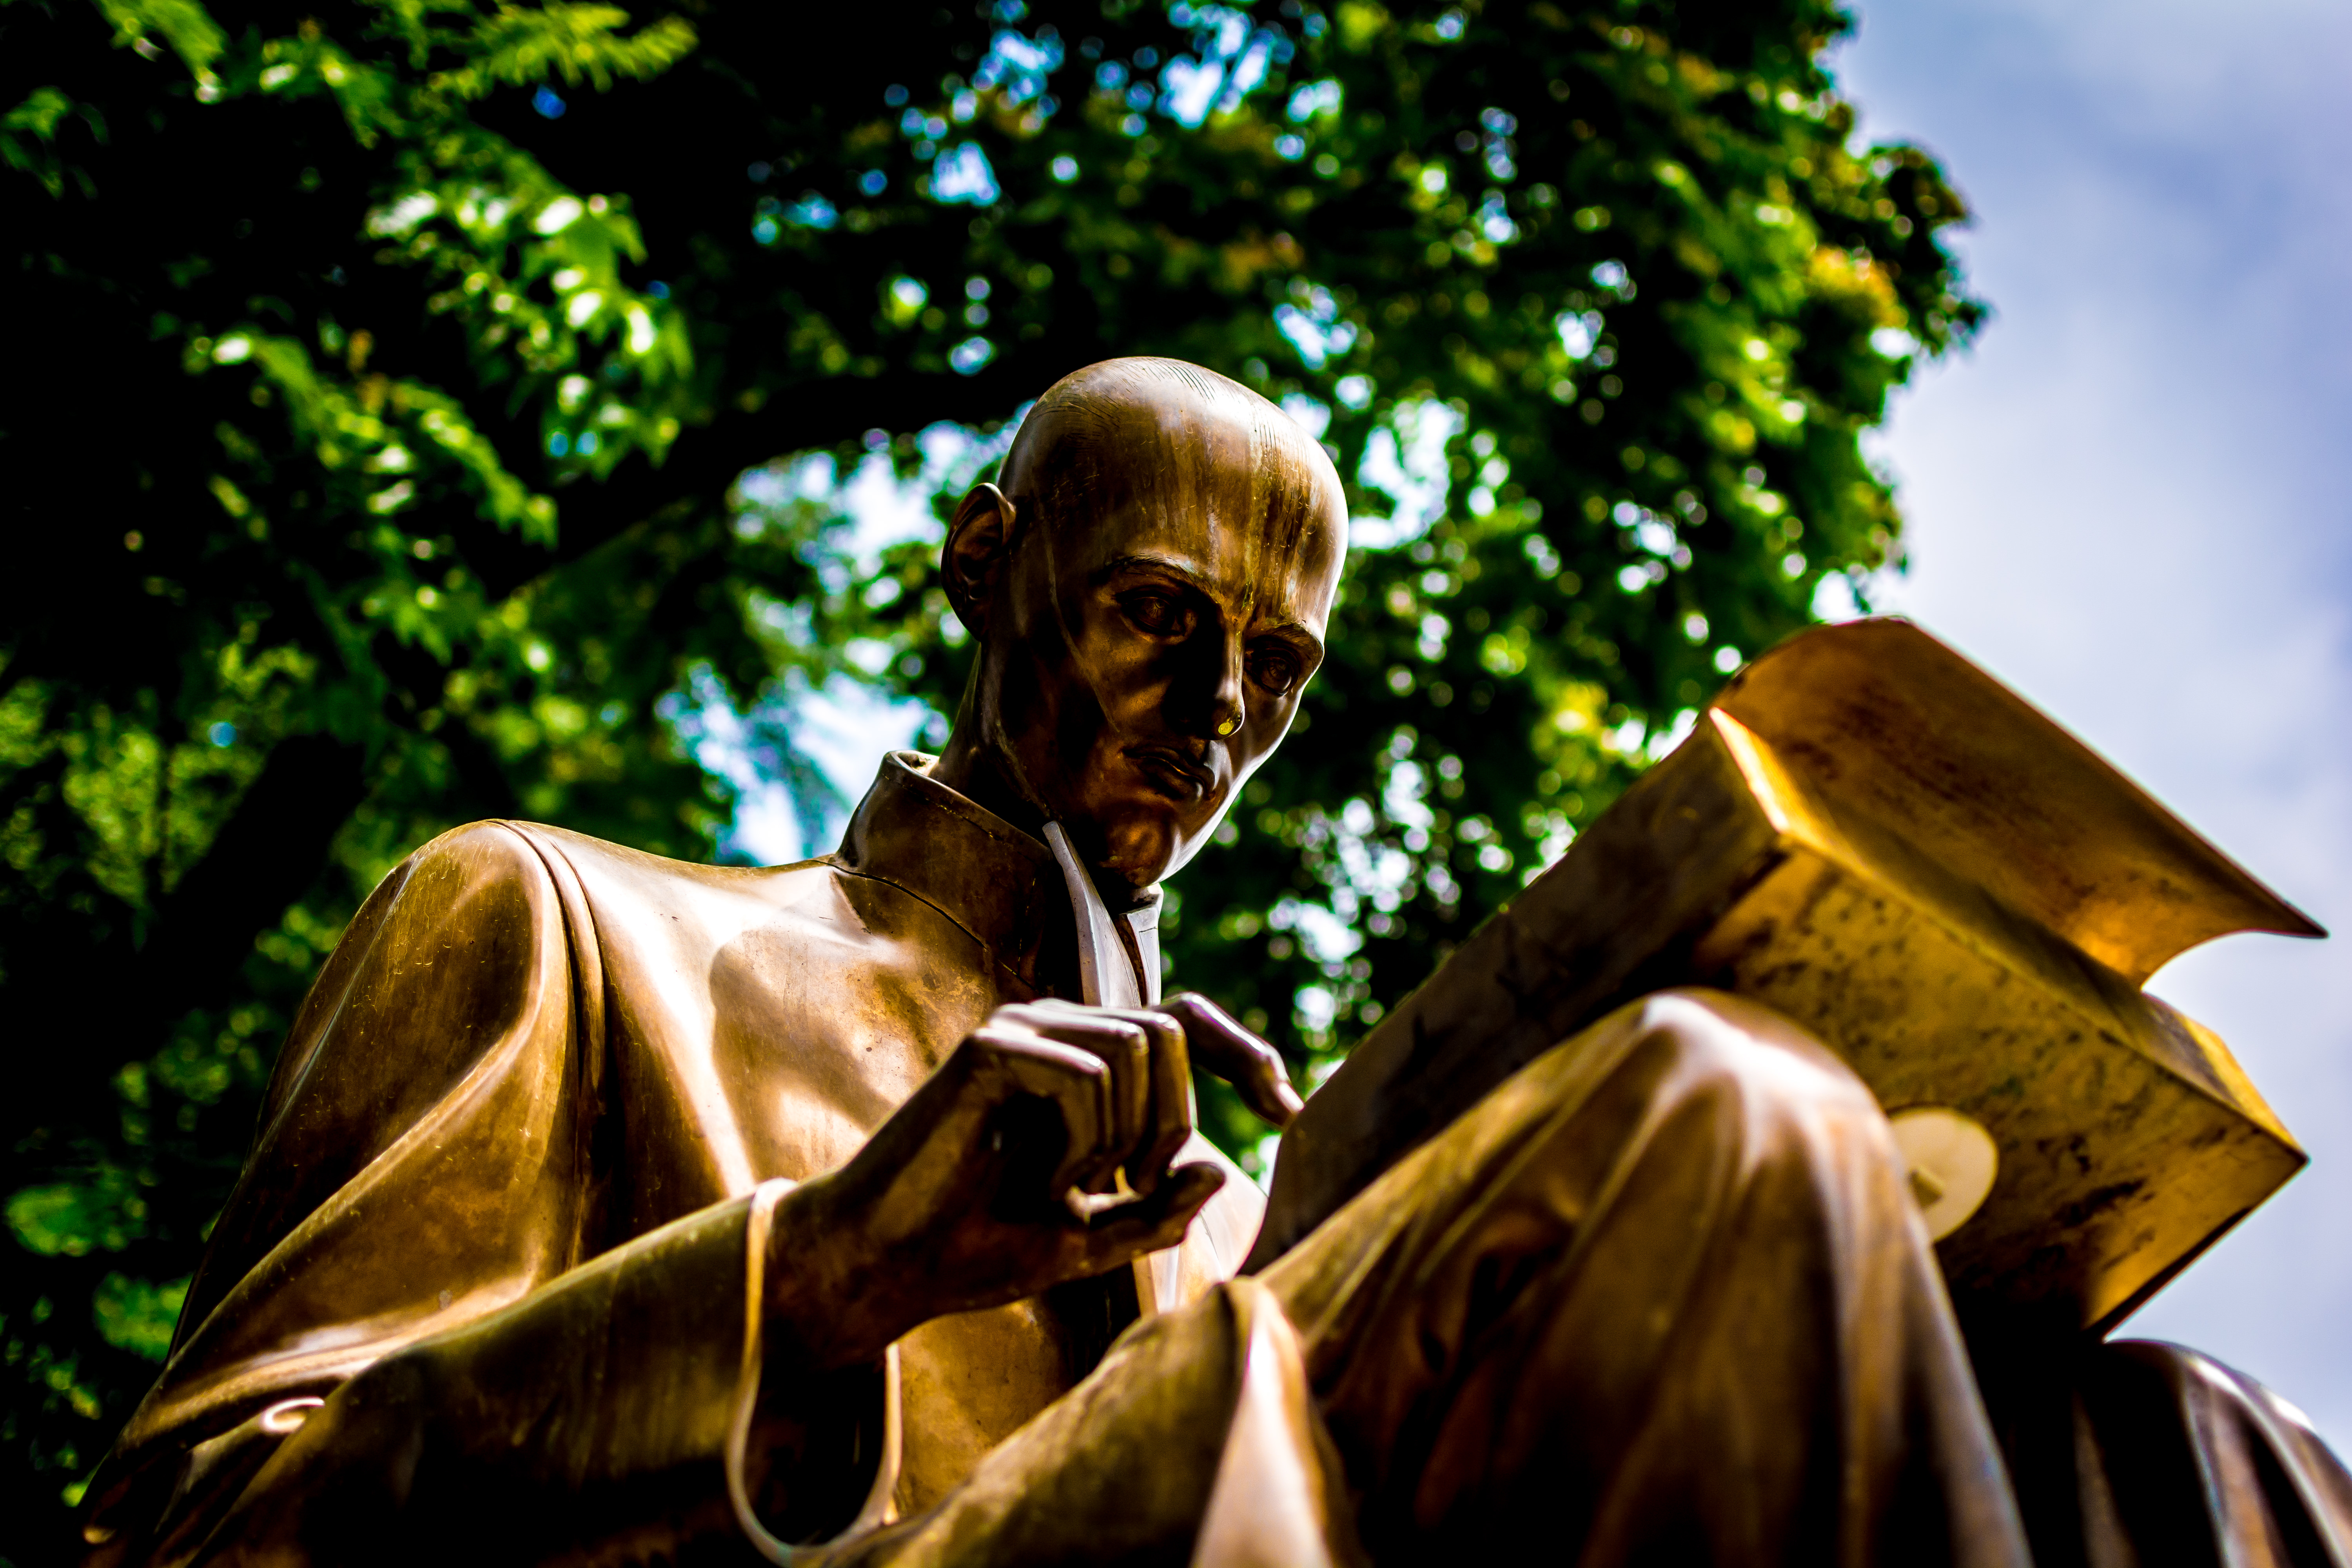
man, tree, reading, monument, summer, statue, color, park, religion, landmark, trees, outdoors, colour, sculpture, art, temple, brass, copper, mythology